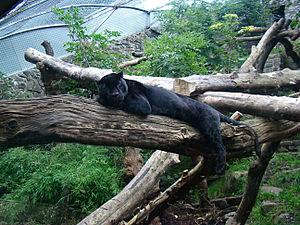
Un jaguar au zoo d'Edimbourg.